Felipe Guaman Poma de Ayala

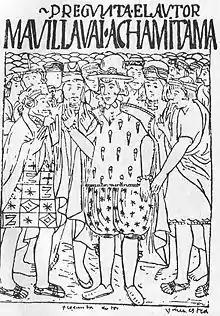
Self-portrait of Felipe Guamán Poma de Ayala, who is listening to the relations and legends of the ancient Indians, who by their headdresses are distinguished as coming from several provinces and ranks

Felipe Guamán Poma de Ayala (after 1616), also known as Huamán Poma or Waman Poma, was a Quechua nobleman known for chronicling and denouncing the ill treatment of the natives of the Andes by the Spanish Empire after their conquest of Peru. Today, Guaman Poma is noted for his illustrated chronicle, "El primer nueva corónica y buen gobierno".